Geology of the North Sea

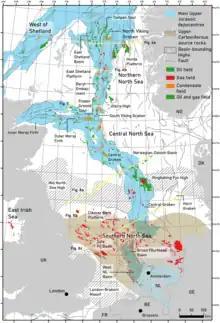

The geology of the North Sea describes the geological features such as channels, trenches, and ridges today and the geological history, plate tectonics, and geological events that created them.